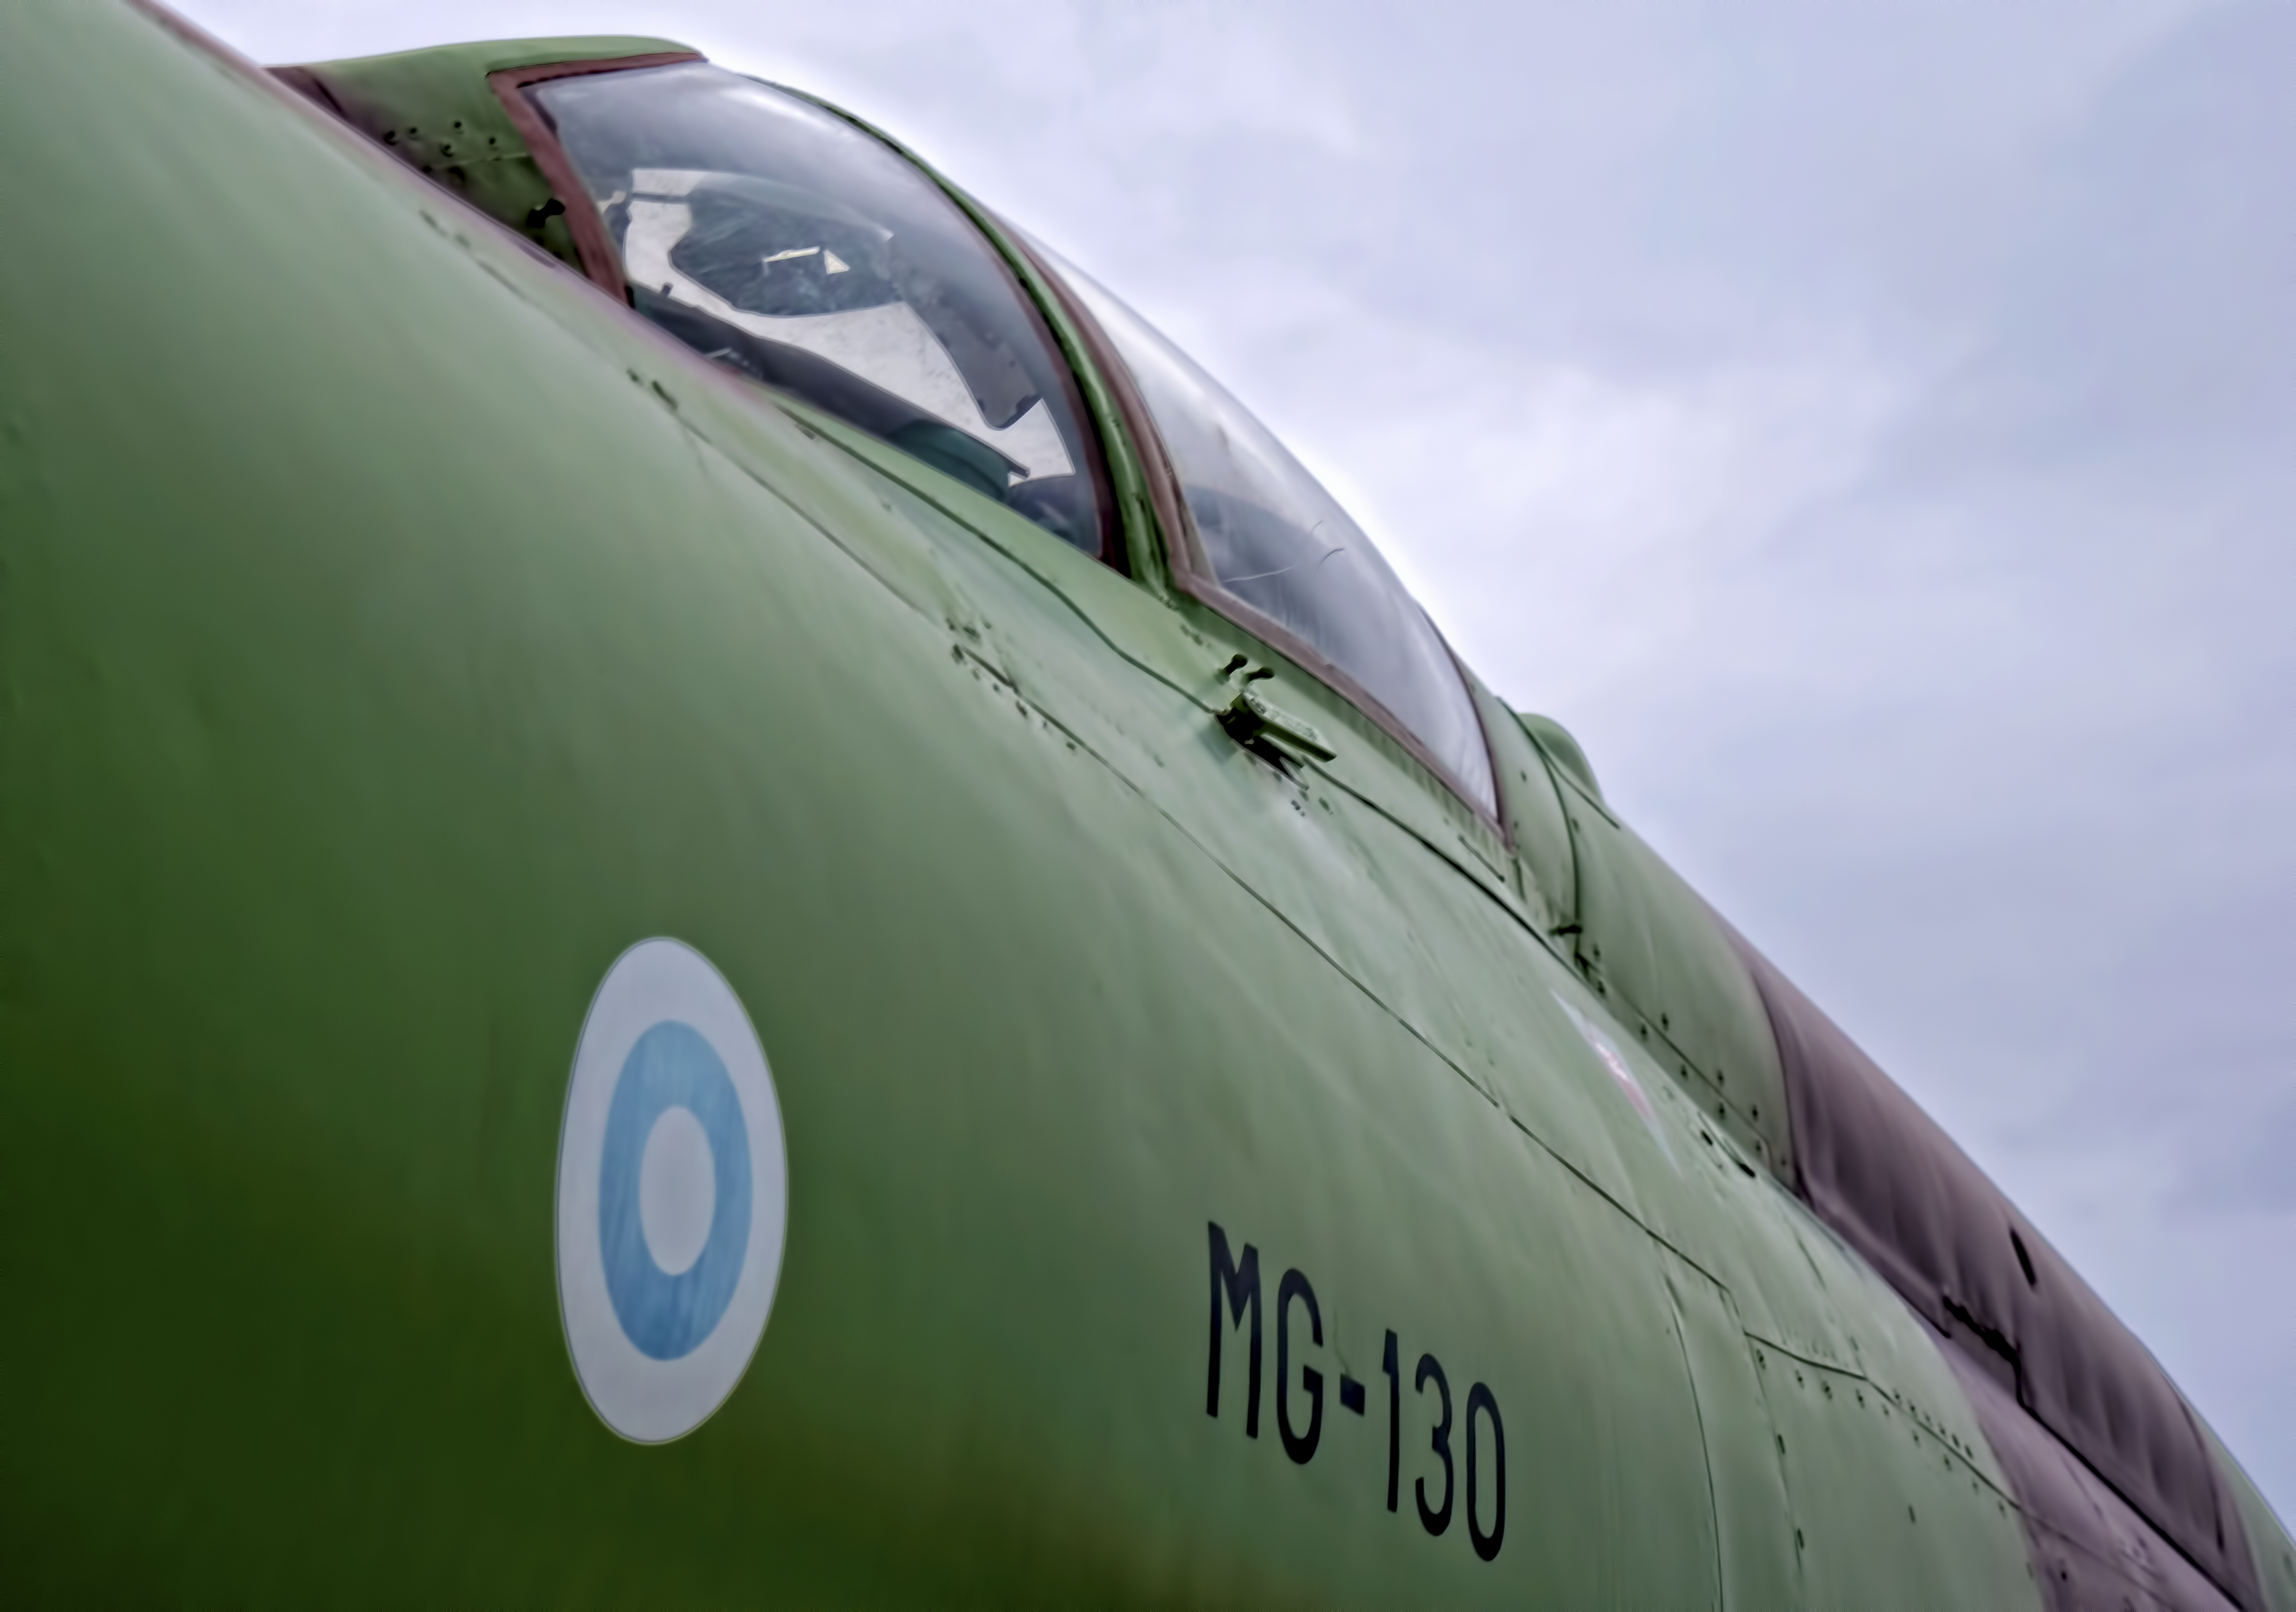
wing, air, airplane, plane, aircraft, transport, vehicle, airline, aviation, flight, 21, aeroplane, airliner, finland, helsinki, fighter, mig, takeoff, force, finnish, jtksaari, ex, bis, mig21bis, mg130, air force, jet aircraft, fighter aircraft, air travel, atmosphere of earth, narrow body aircraft, aircraft engine